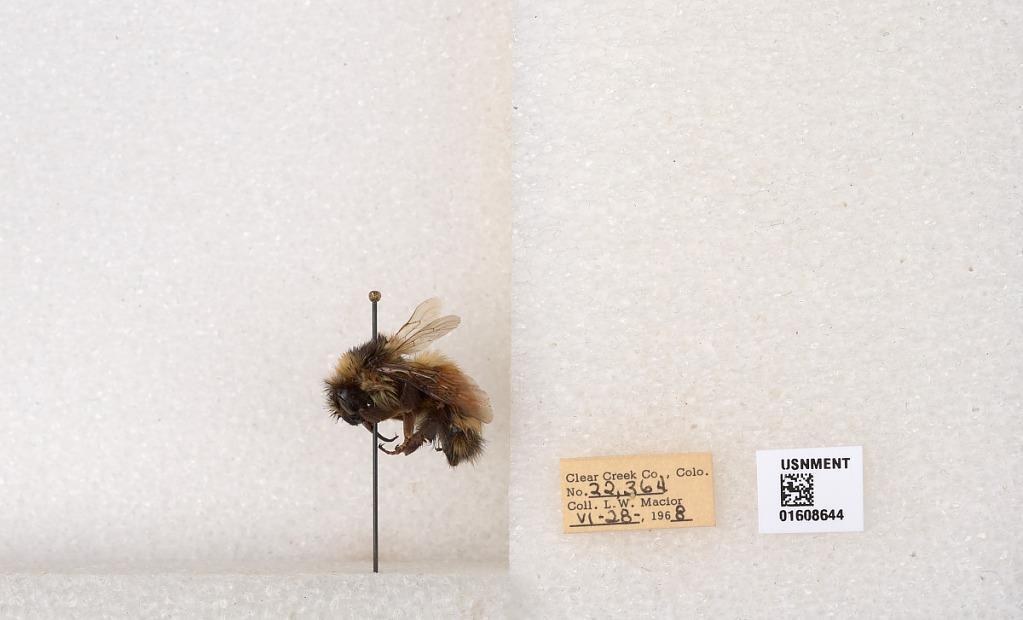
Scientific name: Bombus (Pyrobombus) sylvicola Kirby
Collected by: L. Macior
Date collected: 1968-6-28
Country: United States
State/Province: Colorado
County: Clear Creek
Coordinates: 39.6891, -105.644